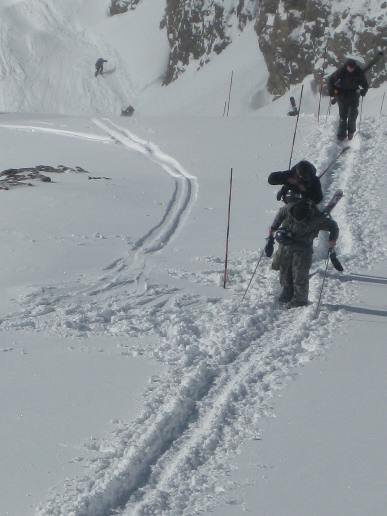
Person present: Yes